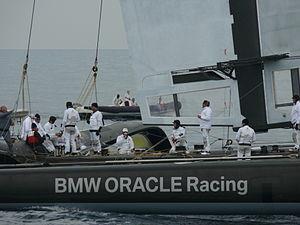
USA 17 est un trimaran américain de l'équipe BMW Oracle Racing ayant gagné la coupe de l'America 2010 grâce à un gréement révolutionnaire : une aile rigide de 72 mètres à la place de la voile classique qui équipait le bateau à sa mise à l'eau.